Casiri (Tacna)

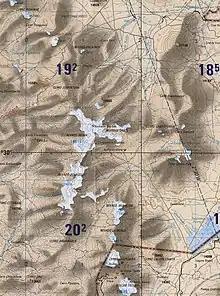

Casiri is a high stratovolcano with lava domes in the Palca district of Peru, close to the border with Chile. There are five or four individual volcanic edifices at Casiri: three older ones that form a 5 kilometre-long chain, and a southeasterly younger edifice with a well preserved lava dome in its crater which is breached to the south. An older lava dome lies in the western part of the complex. The whole Casiri volcano grew on the southern flanks of older volcanoes and rises about above the surrounding terrain. The edifice has a volume of about , with a diameter of . A cirque with a rock glacier is developed on a summit northeast from the main Casiri complex. Close to the Paucarani reservoir is a debris avalanche deposit.